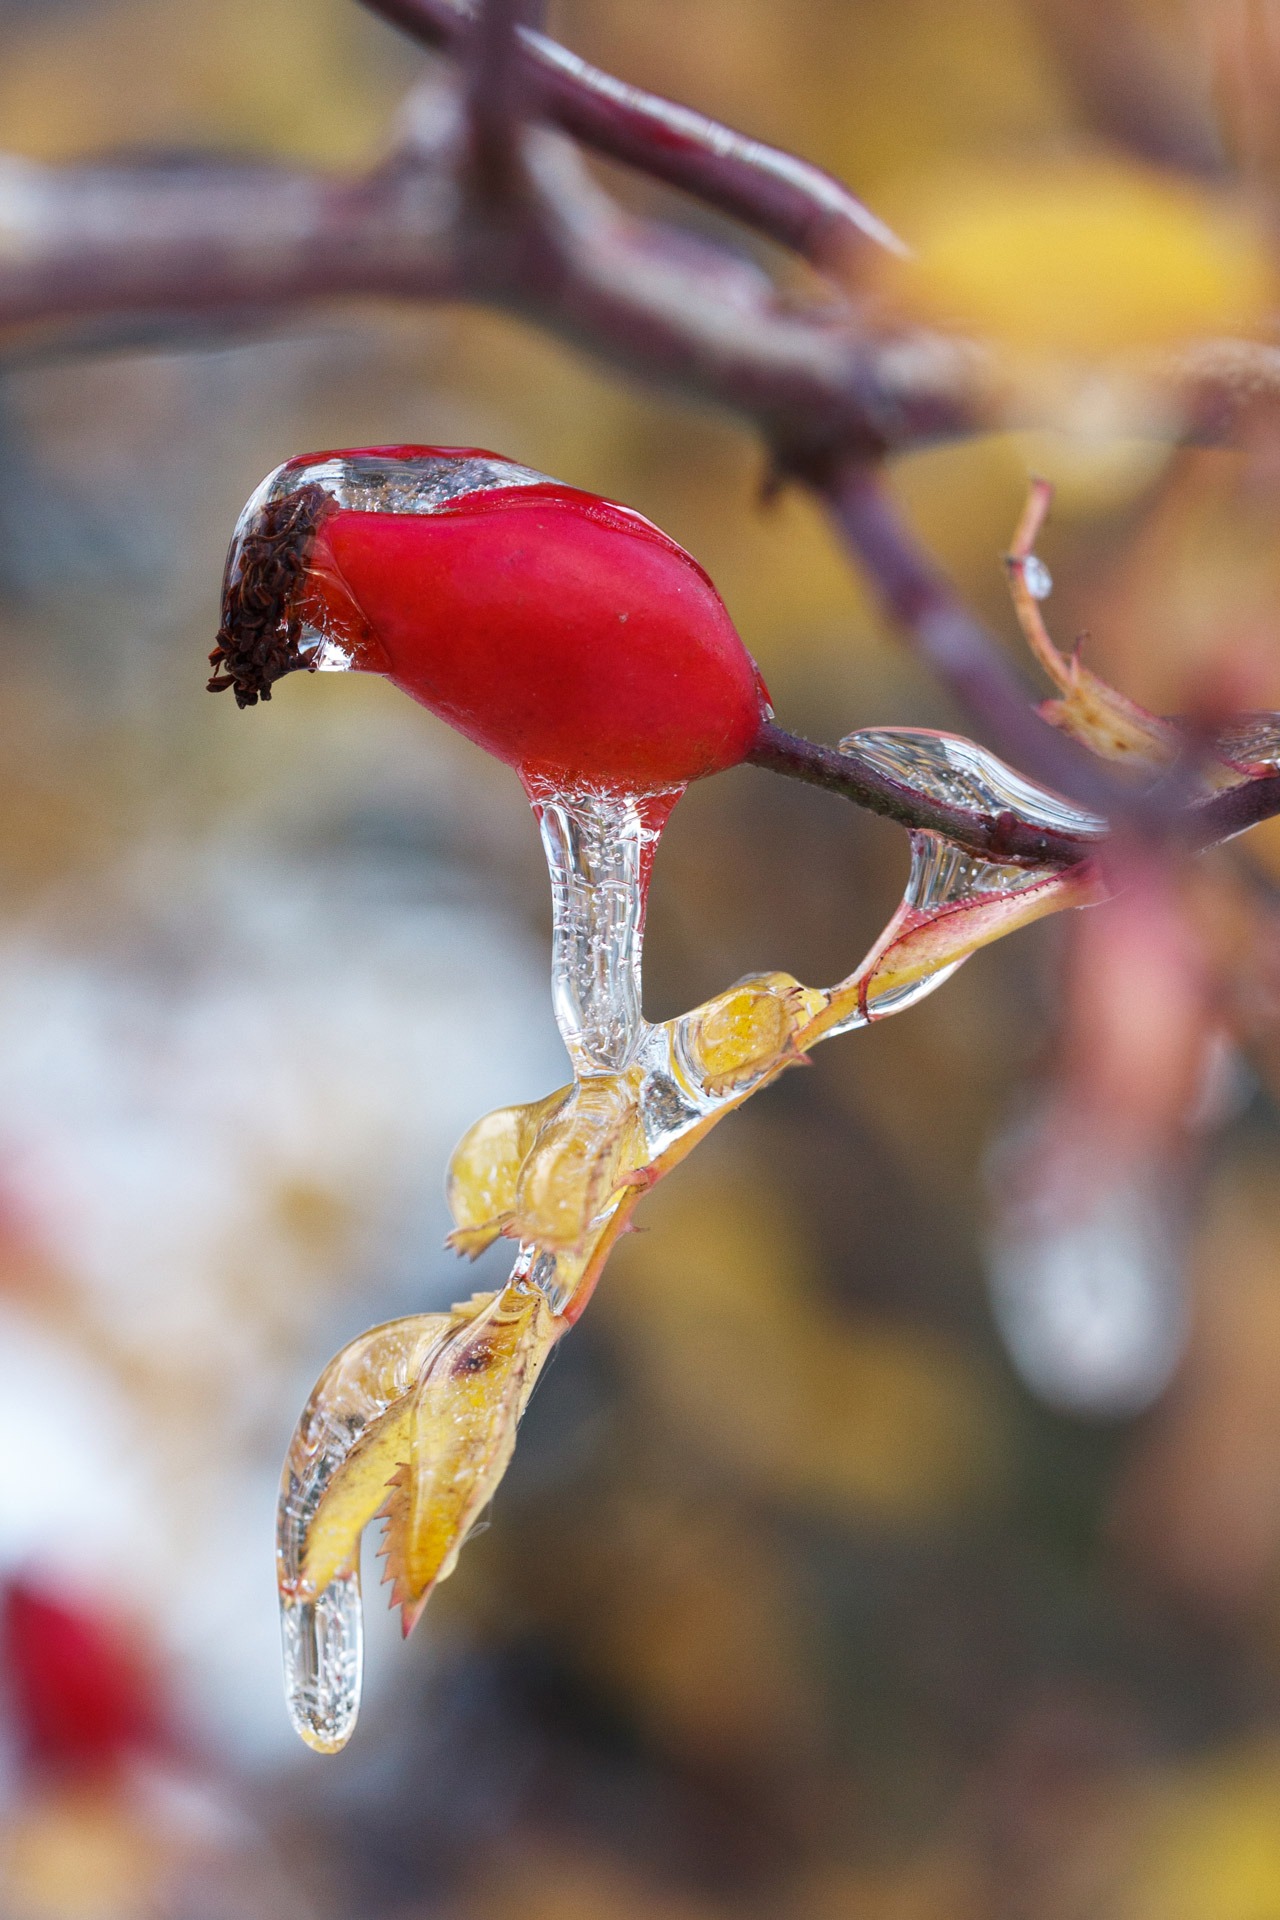
tree, water, nature, branch, blossom, cold, winter, plant, photography, leaf, flower, petal, frost, wildlife, ice, spring, red, produce, autumn, weather, freeze, frozen, yellow, flora, season, fauna, close up, icy, icicle, crystal, frosty, bud, wild rose, rose hip, macro photography, plant stem